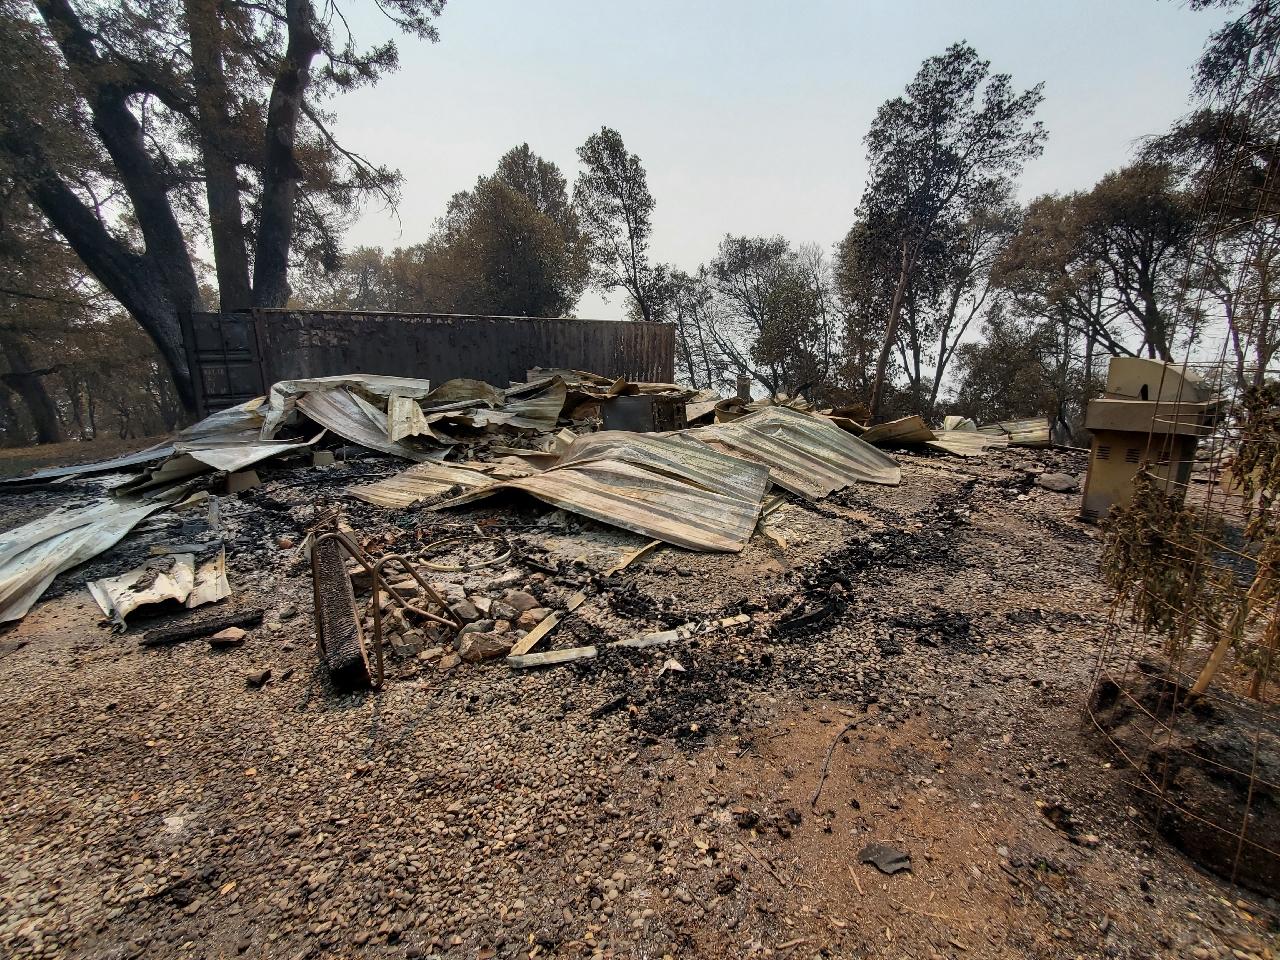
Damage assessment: destroyed